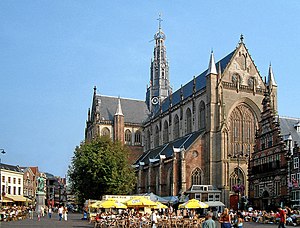
Den hollandske guldalder / Opblomstring / Kunst og kultur / Arkitektur
Vleeshal, slagtehallen på markedspladsen i Haarlem, ved siden af Grote Kerk, Den store kirke
Den hollandske guldalder er et århundrede med økonomisk og kulturel blomstring i de Forenede Nederlande, omtrent i 1600-tallet, efter republikken Republiek der Zeven Verenigde Provinciën blev grundlagt i 1581.